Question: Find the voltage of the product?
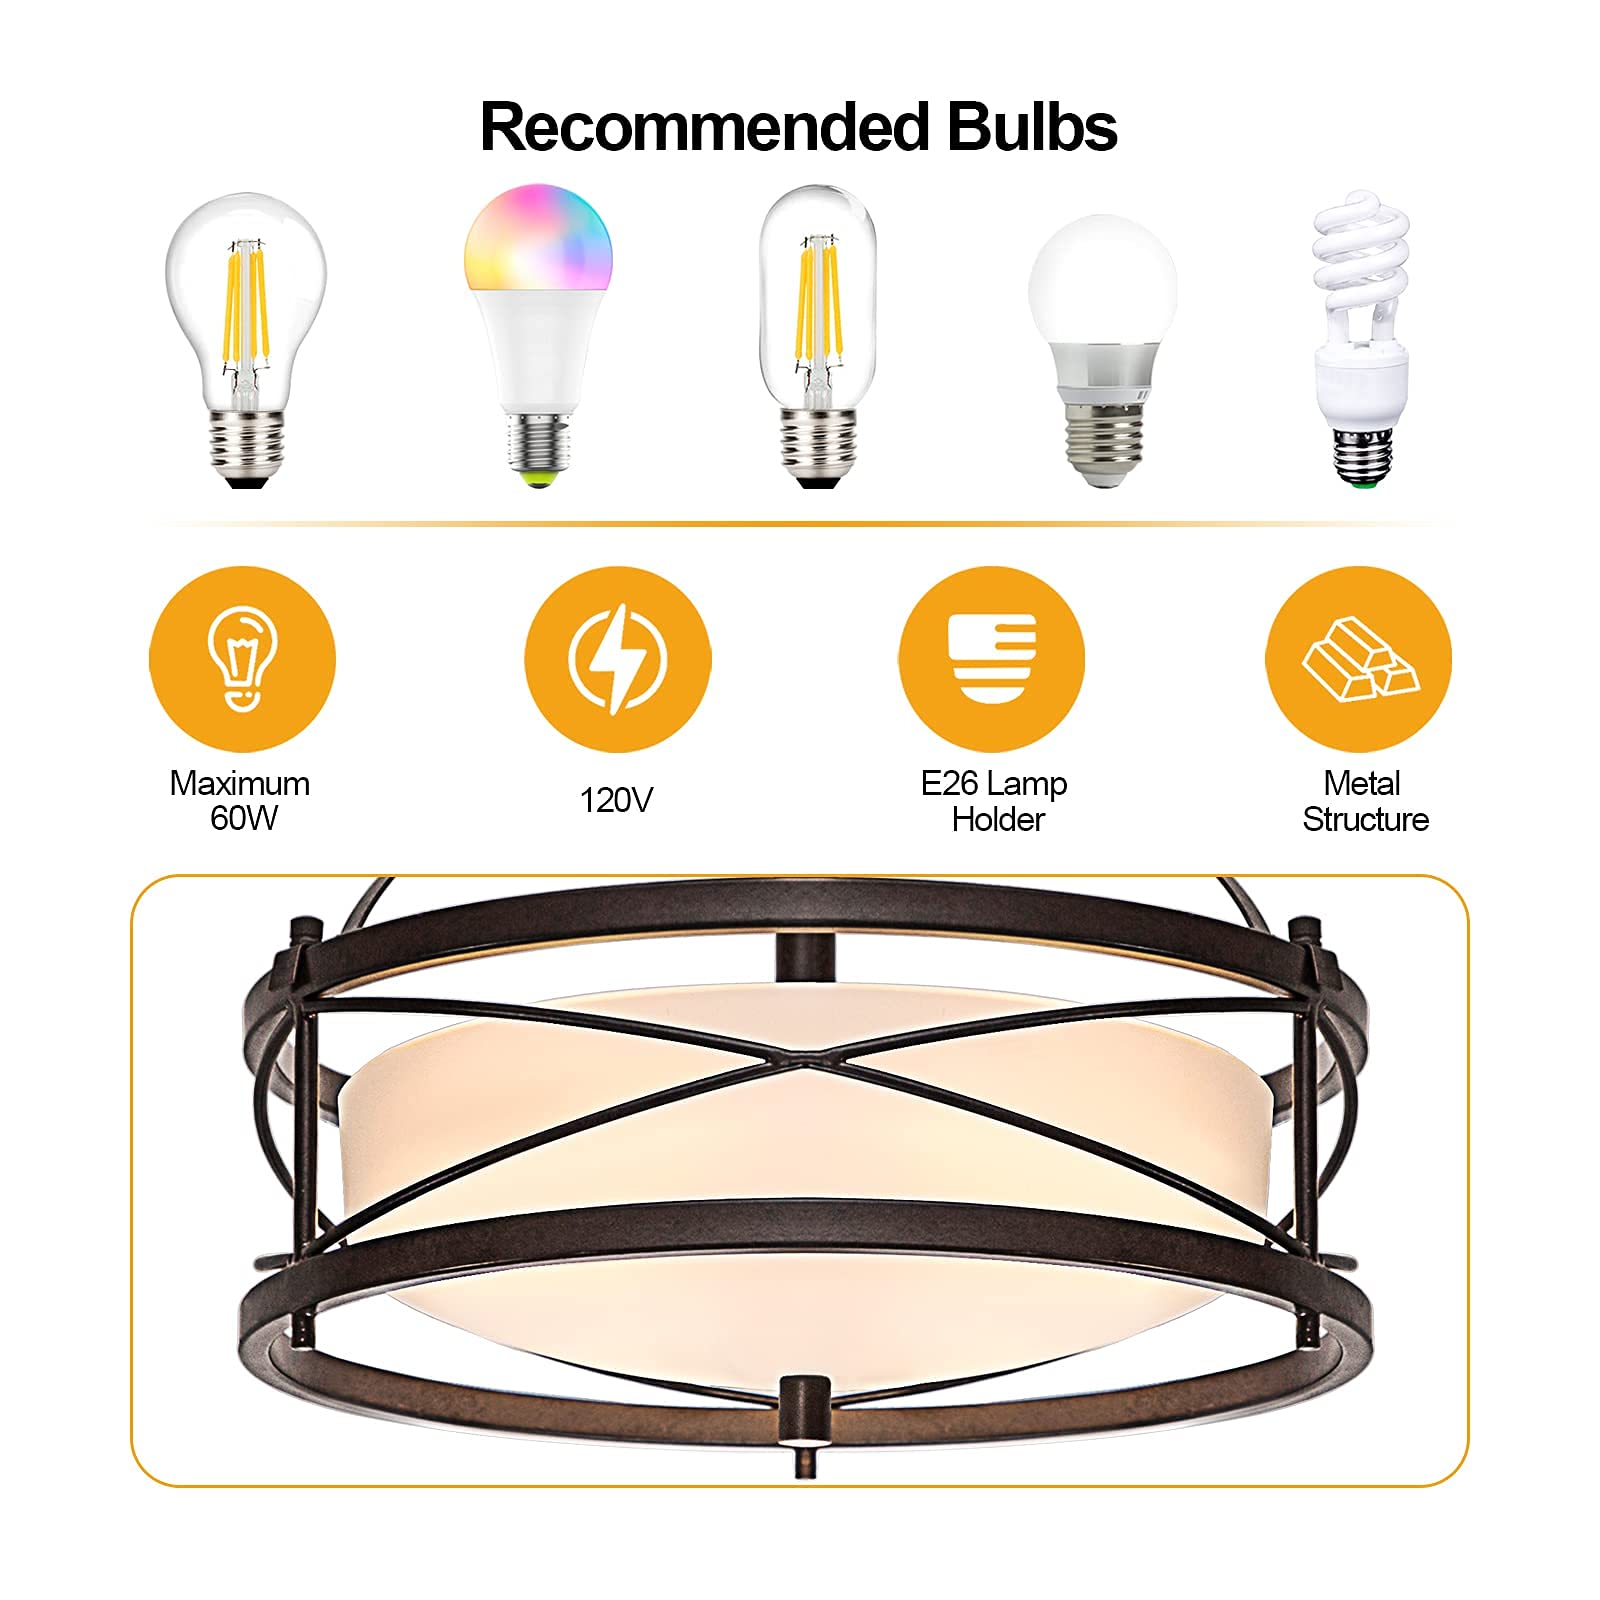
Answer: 120.0 volt